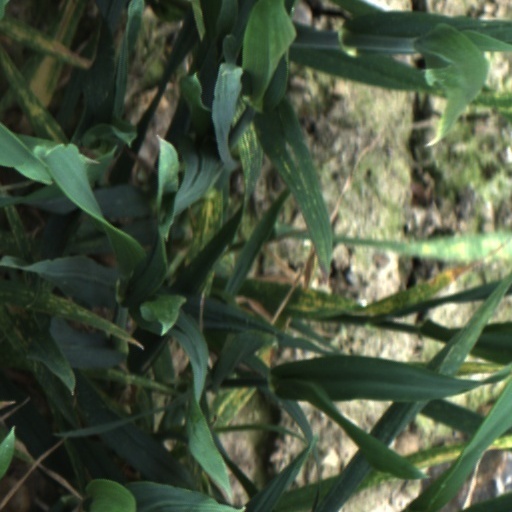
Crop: wheat